Wilford Brimley

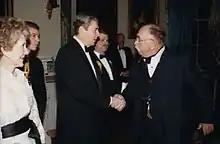
Brimley greeting U.S. President Ronald Reagan in 1988

Brimley's onscreen breakthrough came when he was cast in the popular 1970s television series "The Waltons" as Walton's Mountain resident and blacksmith Horace Brimley; he made seven appearances between 1974 and 1977.